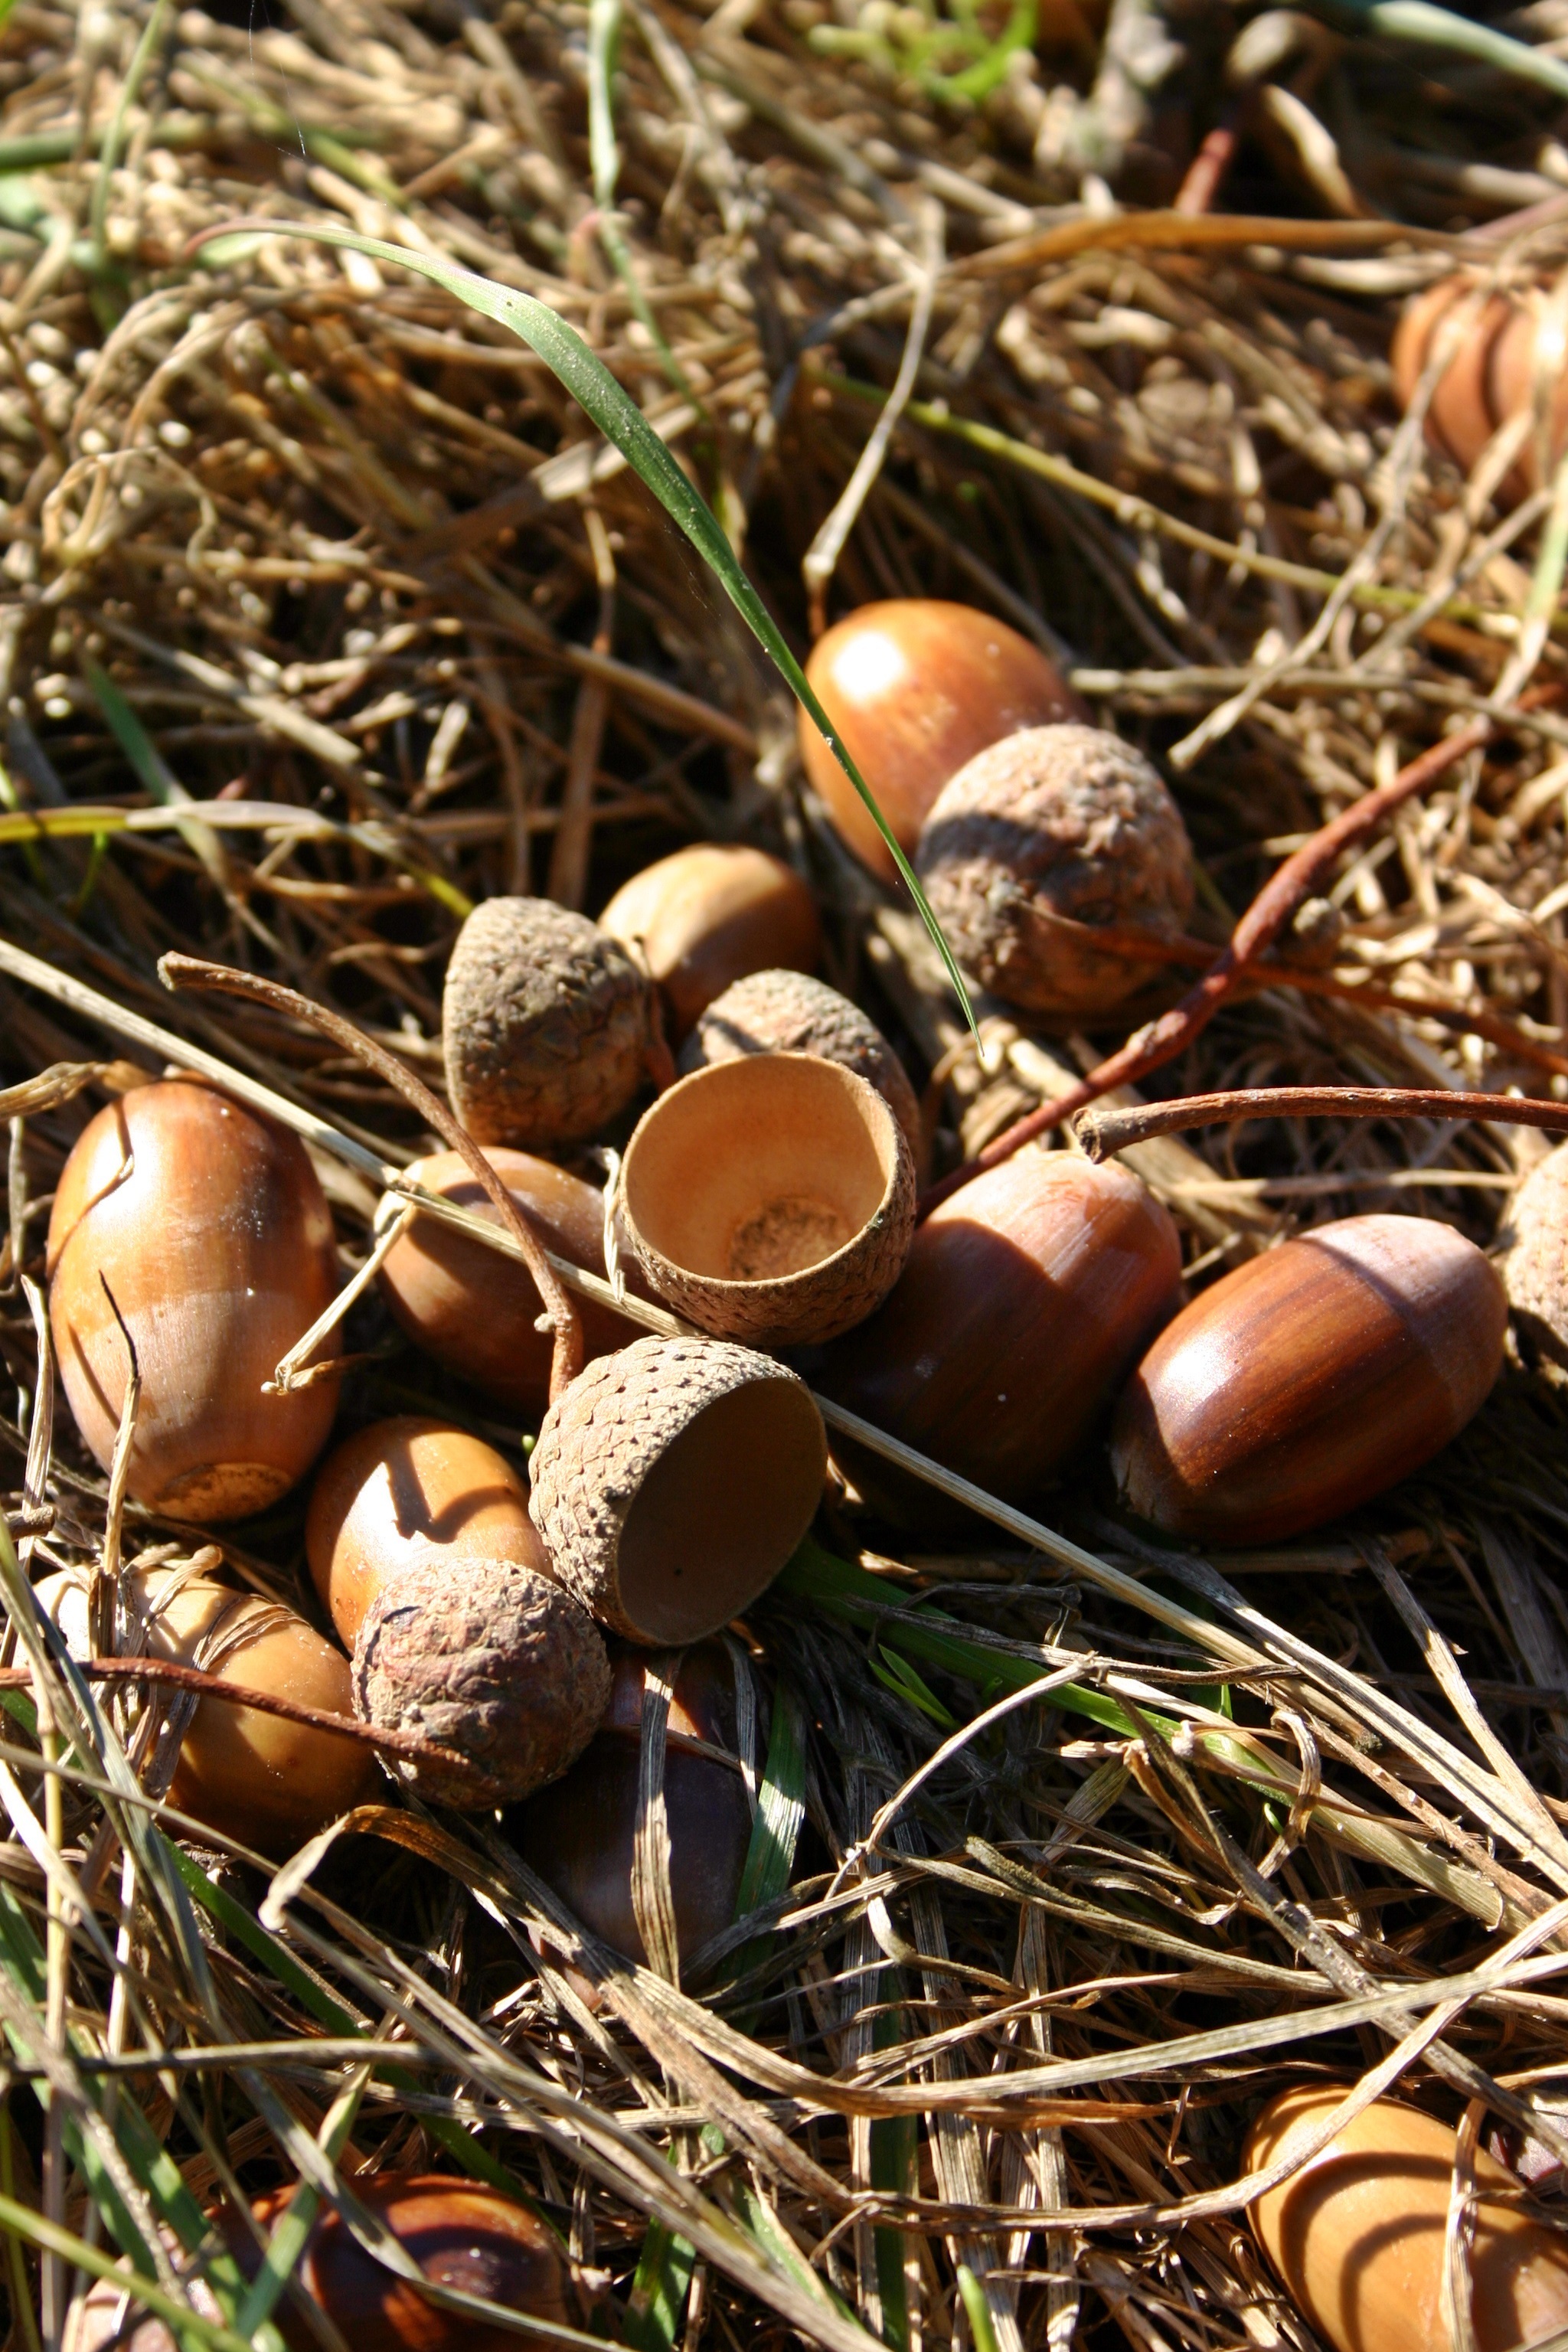
tree, nature, grass, branch, fruit, decoration, food, produce, autumn, brown, mushroom, twig, coconut, bird nest, oak, acorns, tree fruit, quercus, edible mushroom, grass family